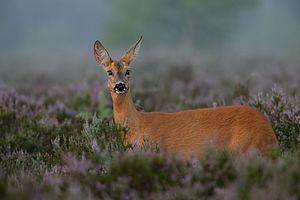
Verdun, officiellement nommée Verdun-sur-Meuse de 1801 à 1970, est une commune française située dans le département de la Meuse, en région Grand Est. Elle se trouve dans la région historique et culturelle de Lorraine.